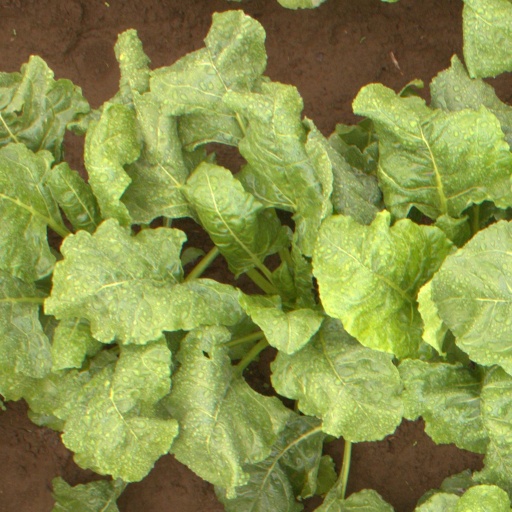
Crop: sugar beet